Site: brandenburg
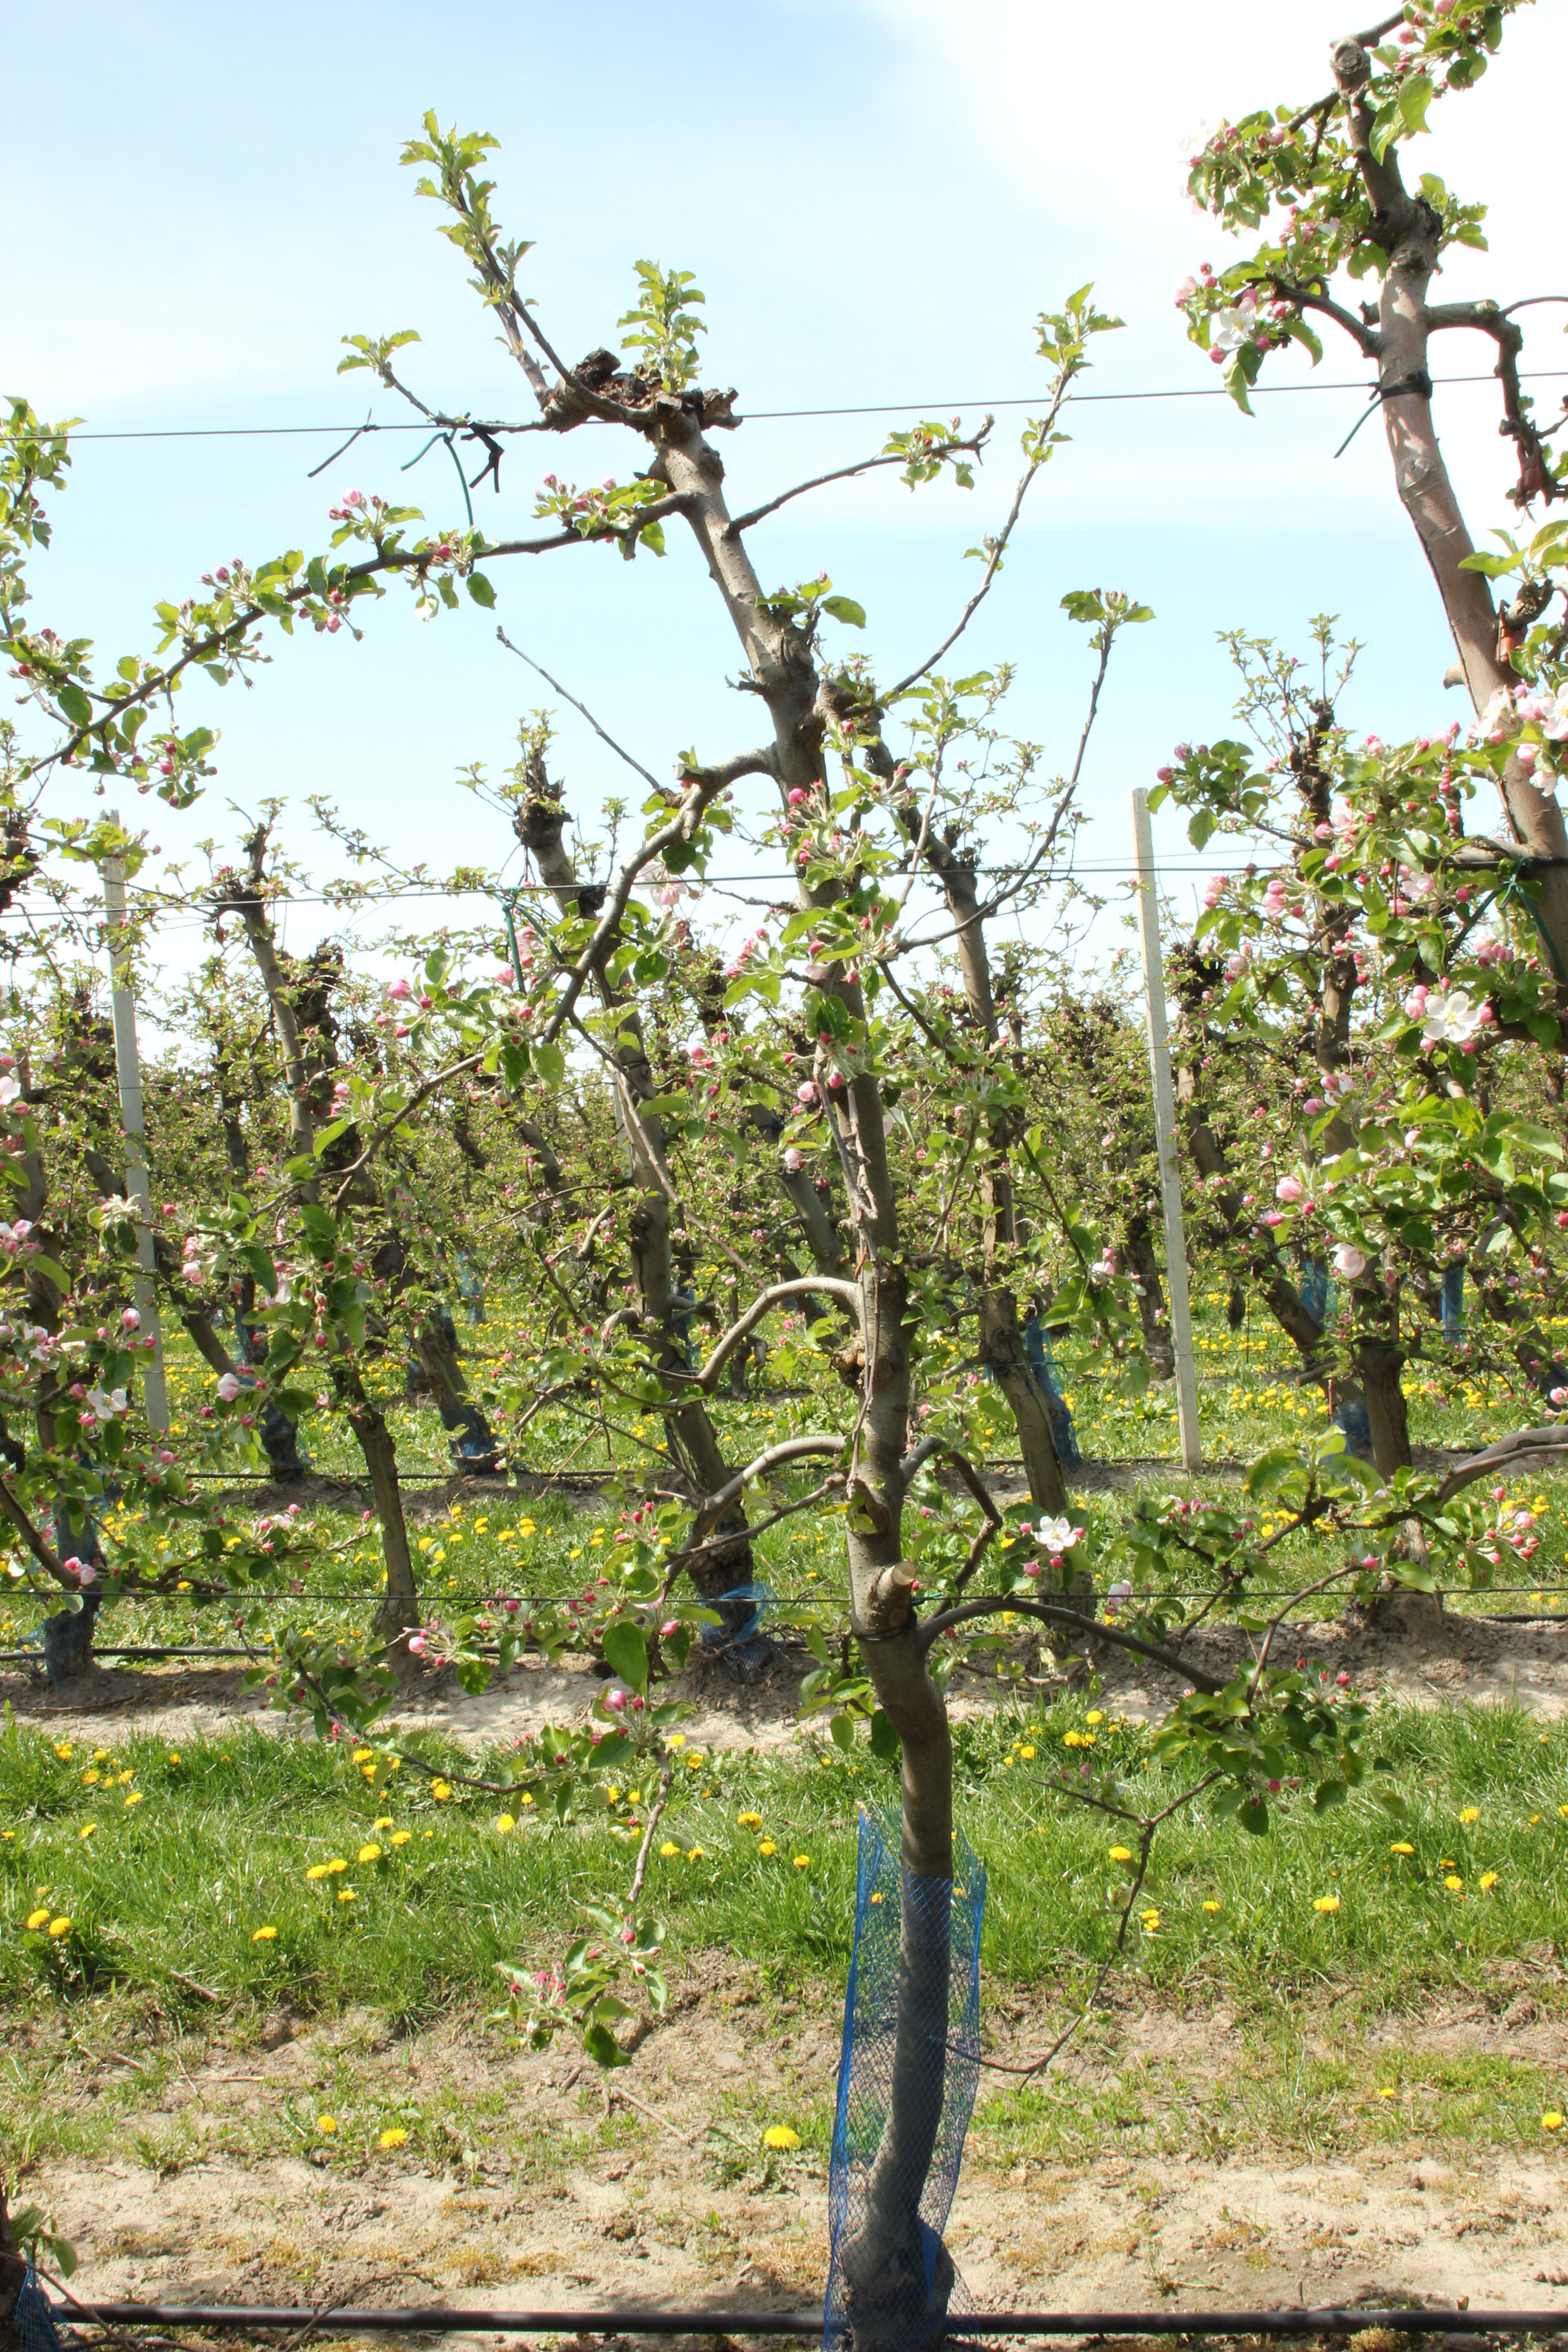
Growth stage (BBCH 57): Inflorescence emergence